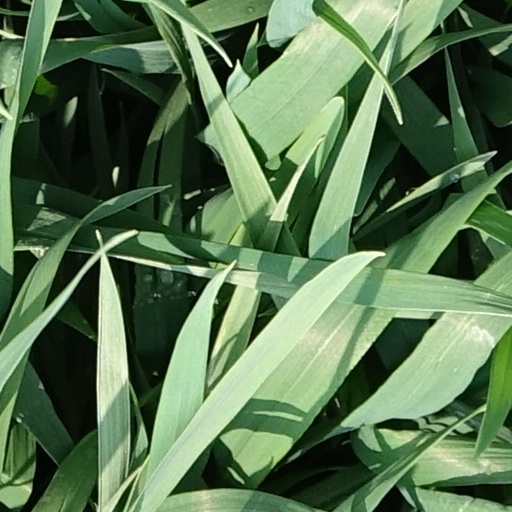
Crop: wheat